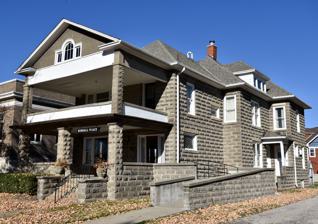
Building: Noble-Kendall House
Country: United States of America
Year built: 1907
Historic house in Iowa, United States United States historic place Noble-Kendall House U.S. National Register of Historic Places Show map of Iowa Show map of the United States Location 209 E. Benton Ave. Albia, Iowa Coordinates 41°01′39″N 92°48′19″W / 41.02750°N 92.80528°W / 41.02750; -92.80528 Area less than one acre Built 1907 Built by A.E. Noble Architectural style Classical Revival NRHP reference No. 84001289 Added to NRHP July 14, 1983 The Noble-Kendall House , also known as Kendall Place , is a historical residence located in Albia, Iowa , United States . Alvis E. Noble was a local businessman and contractor who operated a concrete block factory. He and his wife Cordelia had this house built after their previous house was destroyed in a fire.  Completed in 1907, it was built with concrete block, which was an unusual building material for residential construction at the time. This Neoclassical -style house is also associated with Nathan E. Kendall .  He was a local attorney who became a politician. A Republican , he was elected to the Iowa House of Representatives in 1899, and served as Speaker of the House during the 32nd and 32nd extra sessions. From 1909 to 1913 he served the United States House of Representatives representing Iowa's 6th congressional district .  Due to health concerns, he pulled out of the 1912 race and returned to Albia to practice law.  He and his wife Belle bought his house in 1916.  Kendall was then elected the 23rd Governor of Iowa in 1920, and served two terms.  Ill health plagued his second term.  The Kendall's remained in Des Moines after he was governor, eventually living in the home he bought from his colleague Senator Albert B. Cummins .  The Kendalls donated their house in Albia to the Albia Woman's Club. From that time it has been known as "Kendall Place", and it has been used as a club house and community meeting center.  Nathan Kendall had his cremated remains buried on the lawn of Kendall Place in 1936. The house was listed on the National Register of Historic Places in 1983. References